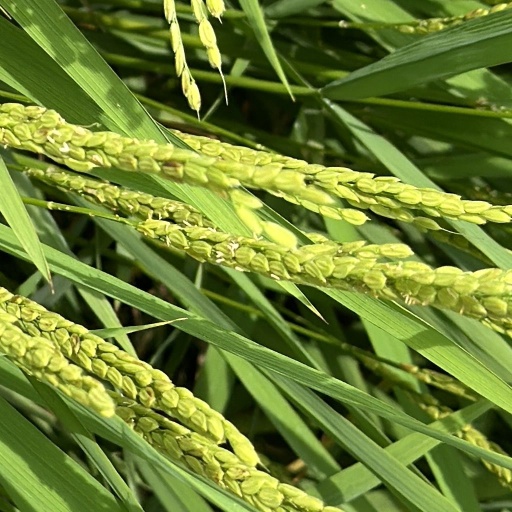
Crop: rice